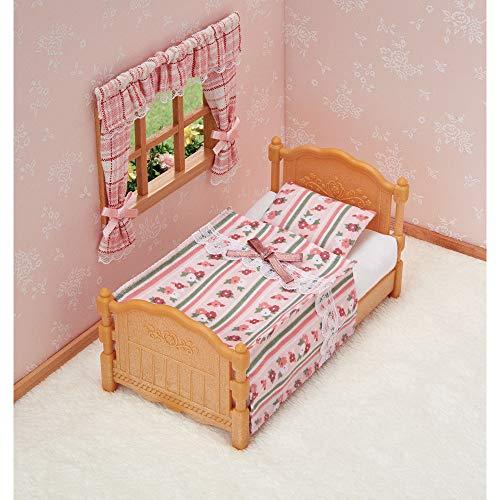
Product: Calico Critters, Doll House Furniture and Décor, Bed & Comforter Set
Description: Calico critter family sets sold separately.
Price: $8.39
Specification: ProductDimensions:3.8x2.4x6.6inches|ItemWeight:2.56ounces|ShippingWeight:2.56ounces(Viewshippingratesandpolicies)|ASIN:B07M6NF73L|Itemmodelnumber:CC1838|Manufacturerrecommendedage:36months-8years